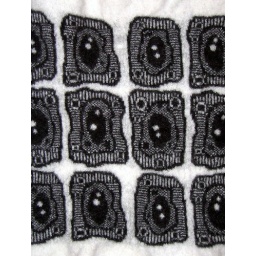
Knitted using an electronic knitting machine with black and white lambswool. The design is inspired by cell structure and pattern.